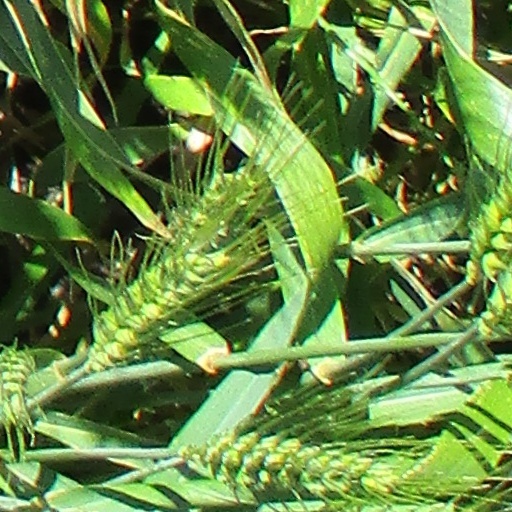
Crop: wheat